Trinity Congregational Church, Christchurch

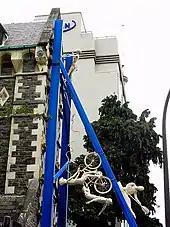
The church tower with bracing after the September 2010 Canterbury earthquake

The former church was damaged in 4 September 2010 Canterbury earthquake and the tower braced with an external steel structure; it was a much photographed item for its decoration with mannequins. Within two months, the restaurant was operating again. The building suffered further damage by the strong aftershock on Boxing Day of that year that was centred underneath the central city. Within two days, the restaurant opened again.